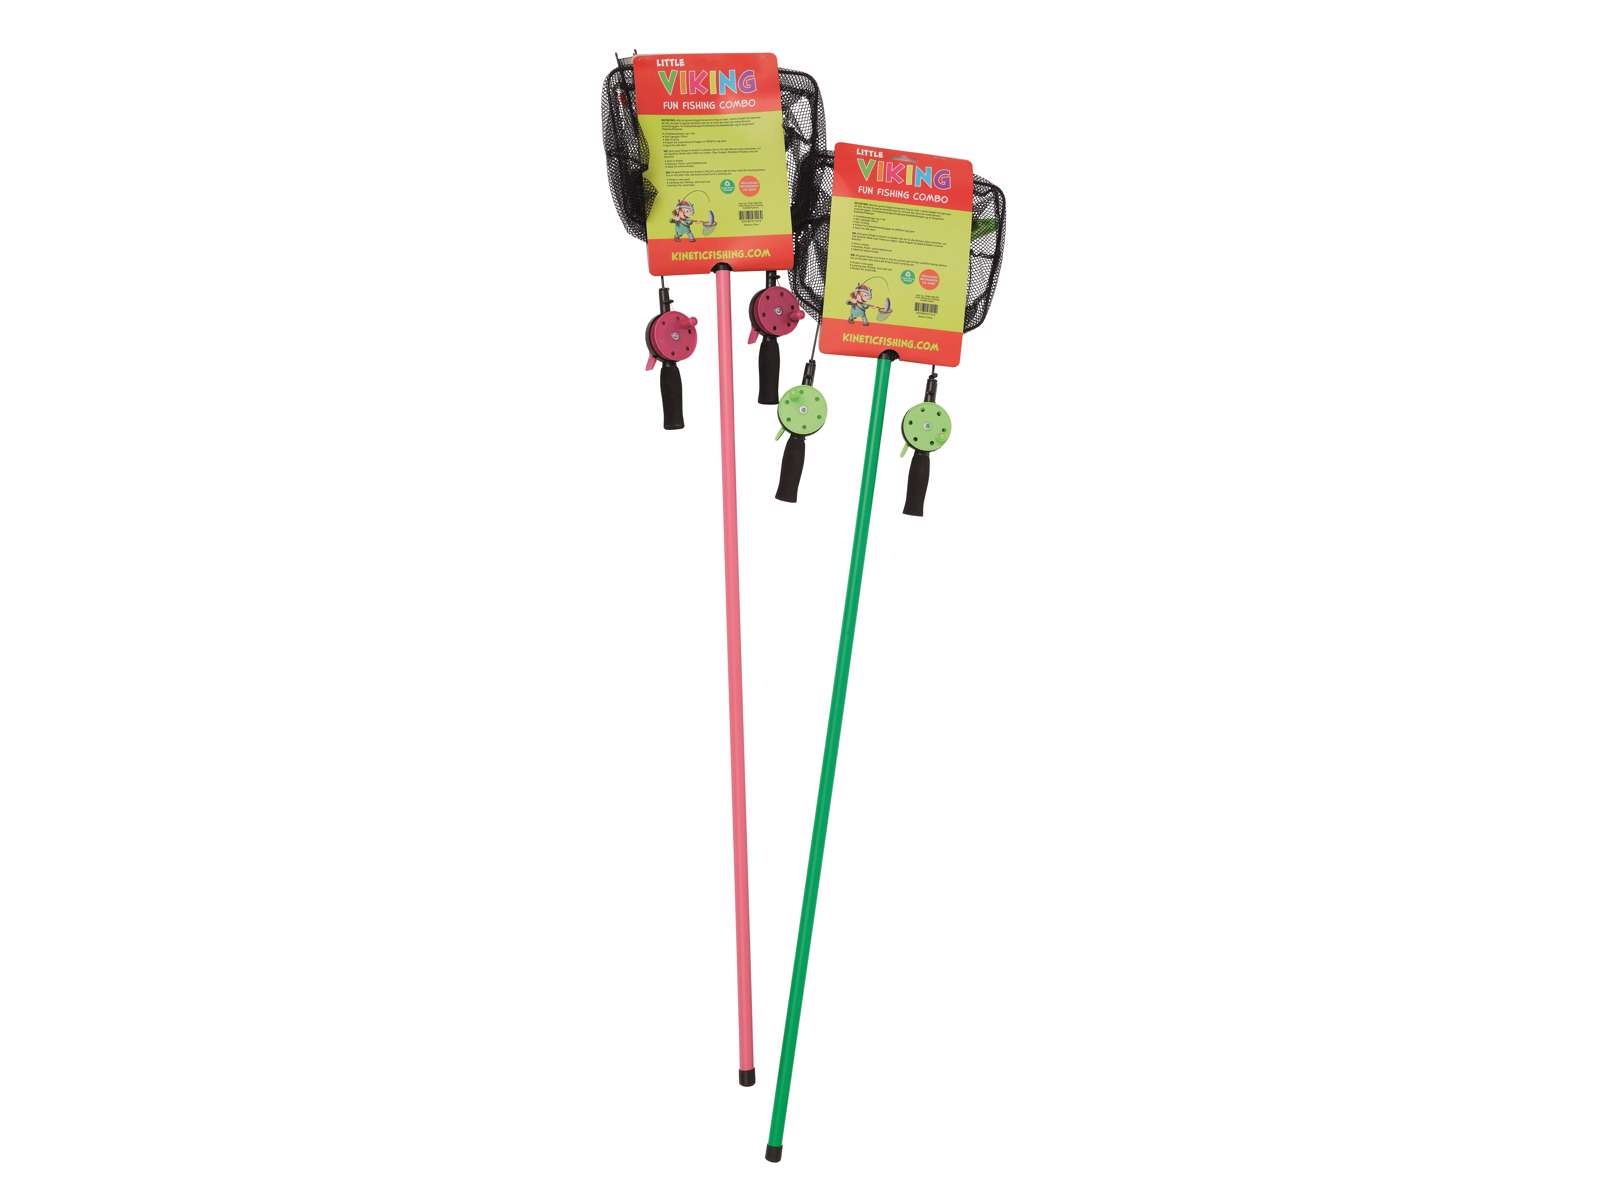
Kinetic Little Viking Fun Fishing Combo
Kinetic Little Viking Fun Fishing Combo All good things are three! In this kit, juniors get all they need for having serious fun at the pier! Two rod (crab & bait) and a landing net. Three in one pack Landing net, fishing- and crab rod Perfect for small kids Choice of Fuchsia Pink or Green (sold individually)
Brand: Kinetic
Category: Sporting Goods > Outdoor Recreation > Fishing > Fishing Rods > Crab Fishing Rods